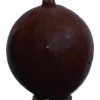
Label: gooseberry